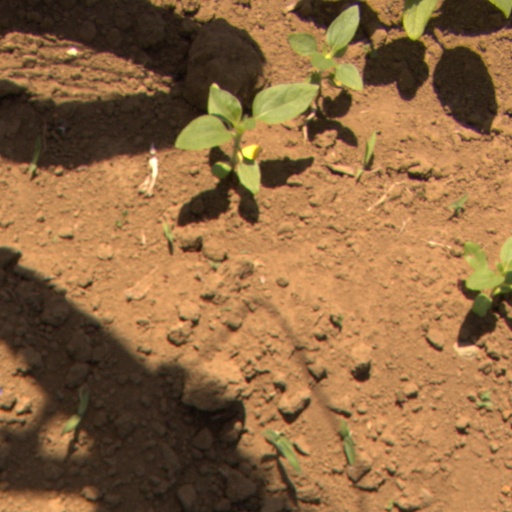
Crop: Jerusalem artichoke